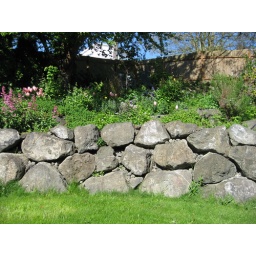
rock wall in back yard